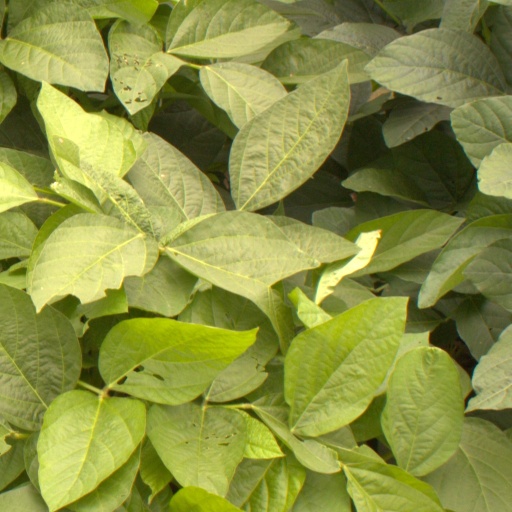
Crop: soybean